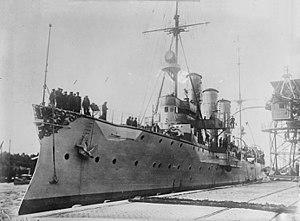
La classe Königsberg fut une classe de quatre croiseurs légers de 2ᵉ classe de période Dreadnought, conçue en 1903-1904 et construite en 1905-1907 pour la Kaiserliche Marine.